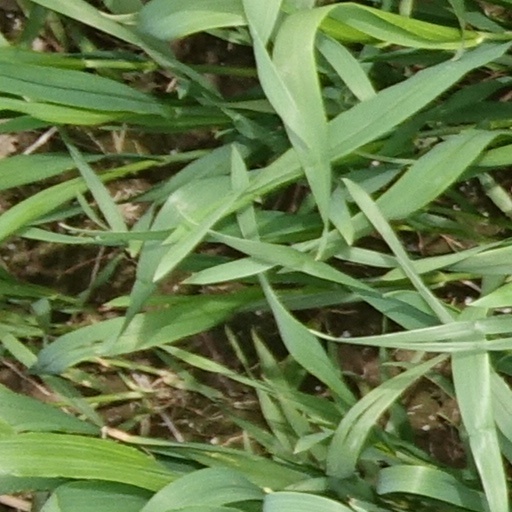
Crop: wheat